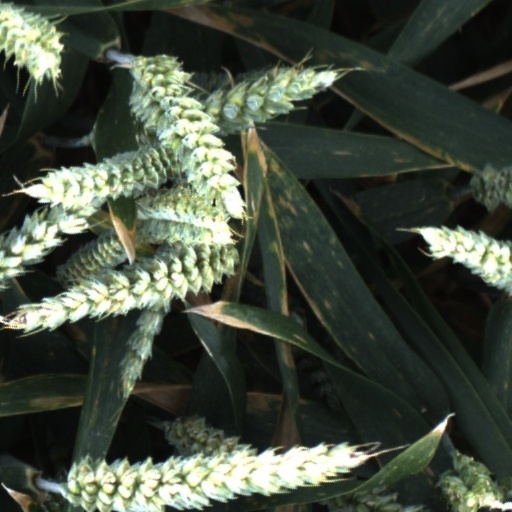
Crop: wheat